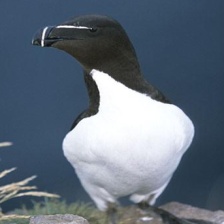
Species: RAZORBILL
Scientific name: ALCA TORDA